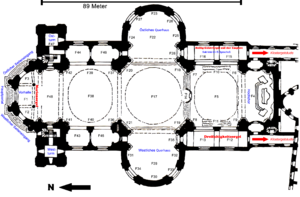
La Basilique Saint-Alexandre-et-Saint-Théodore est l'église de l'abbaye bénédictine d'Ottobeuren située à Ottobeuren dans l'Arrondissement d'Unterallgäu. L'église de l'ancienne abbaye impériale, de par son intérieur baroque tardif, est un des hauts lieux de la route baroque de Haute-Souabe. Contrairement à l'usage, l'église Saint-Alexandre-et-saint-Théodore n'est pas orientée vers l'Est, mais vers le Sud. D"abord abbatiale, elle appartient depuis 1804 au Land de Bavière. En 1926, le pape Pie XI lui décerne le titre honorifique de basilique mineure. L'église est dédiée à Théodore Tiron et à Alexandre de Rome, l'un des sept fils de Félicité de Rome.